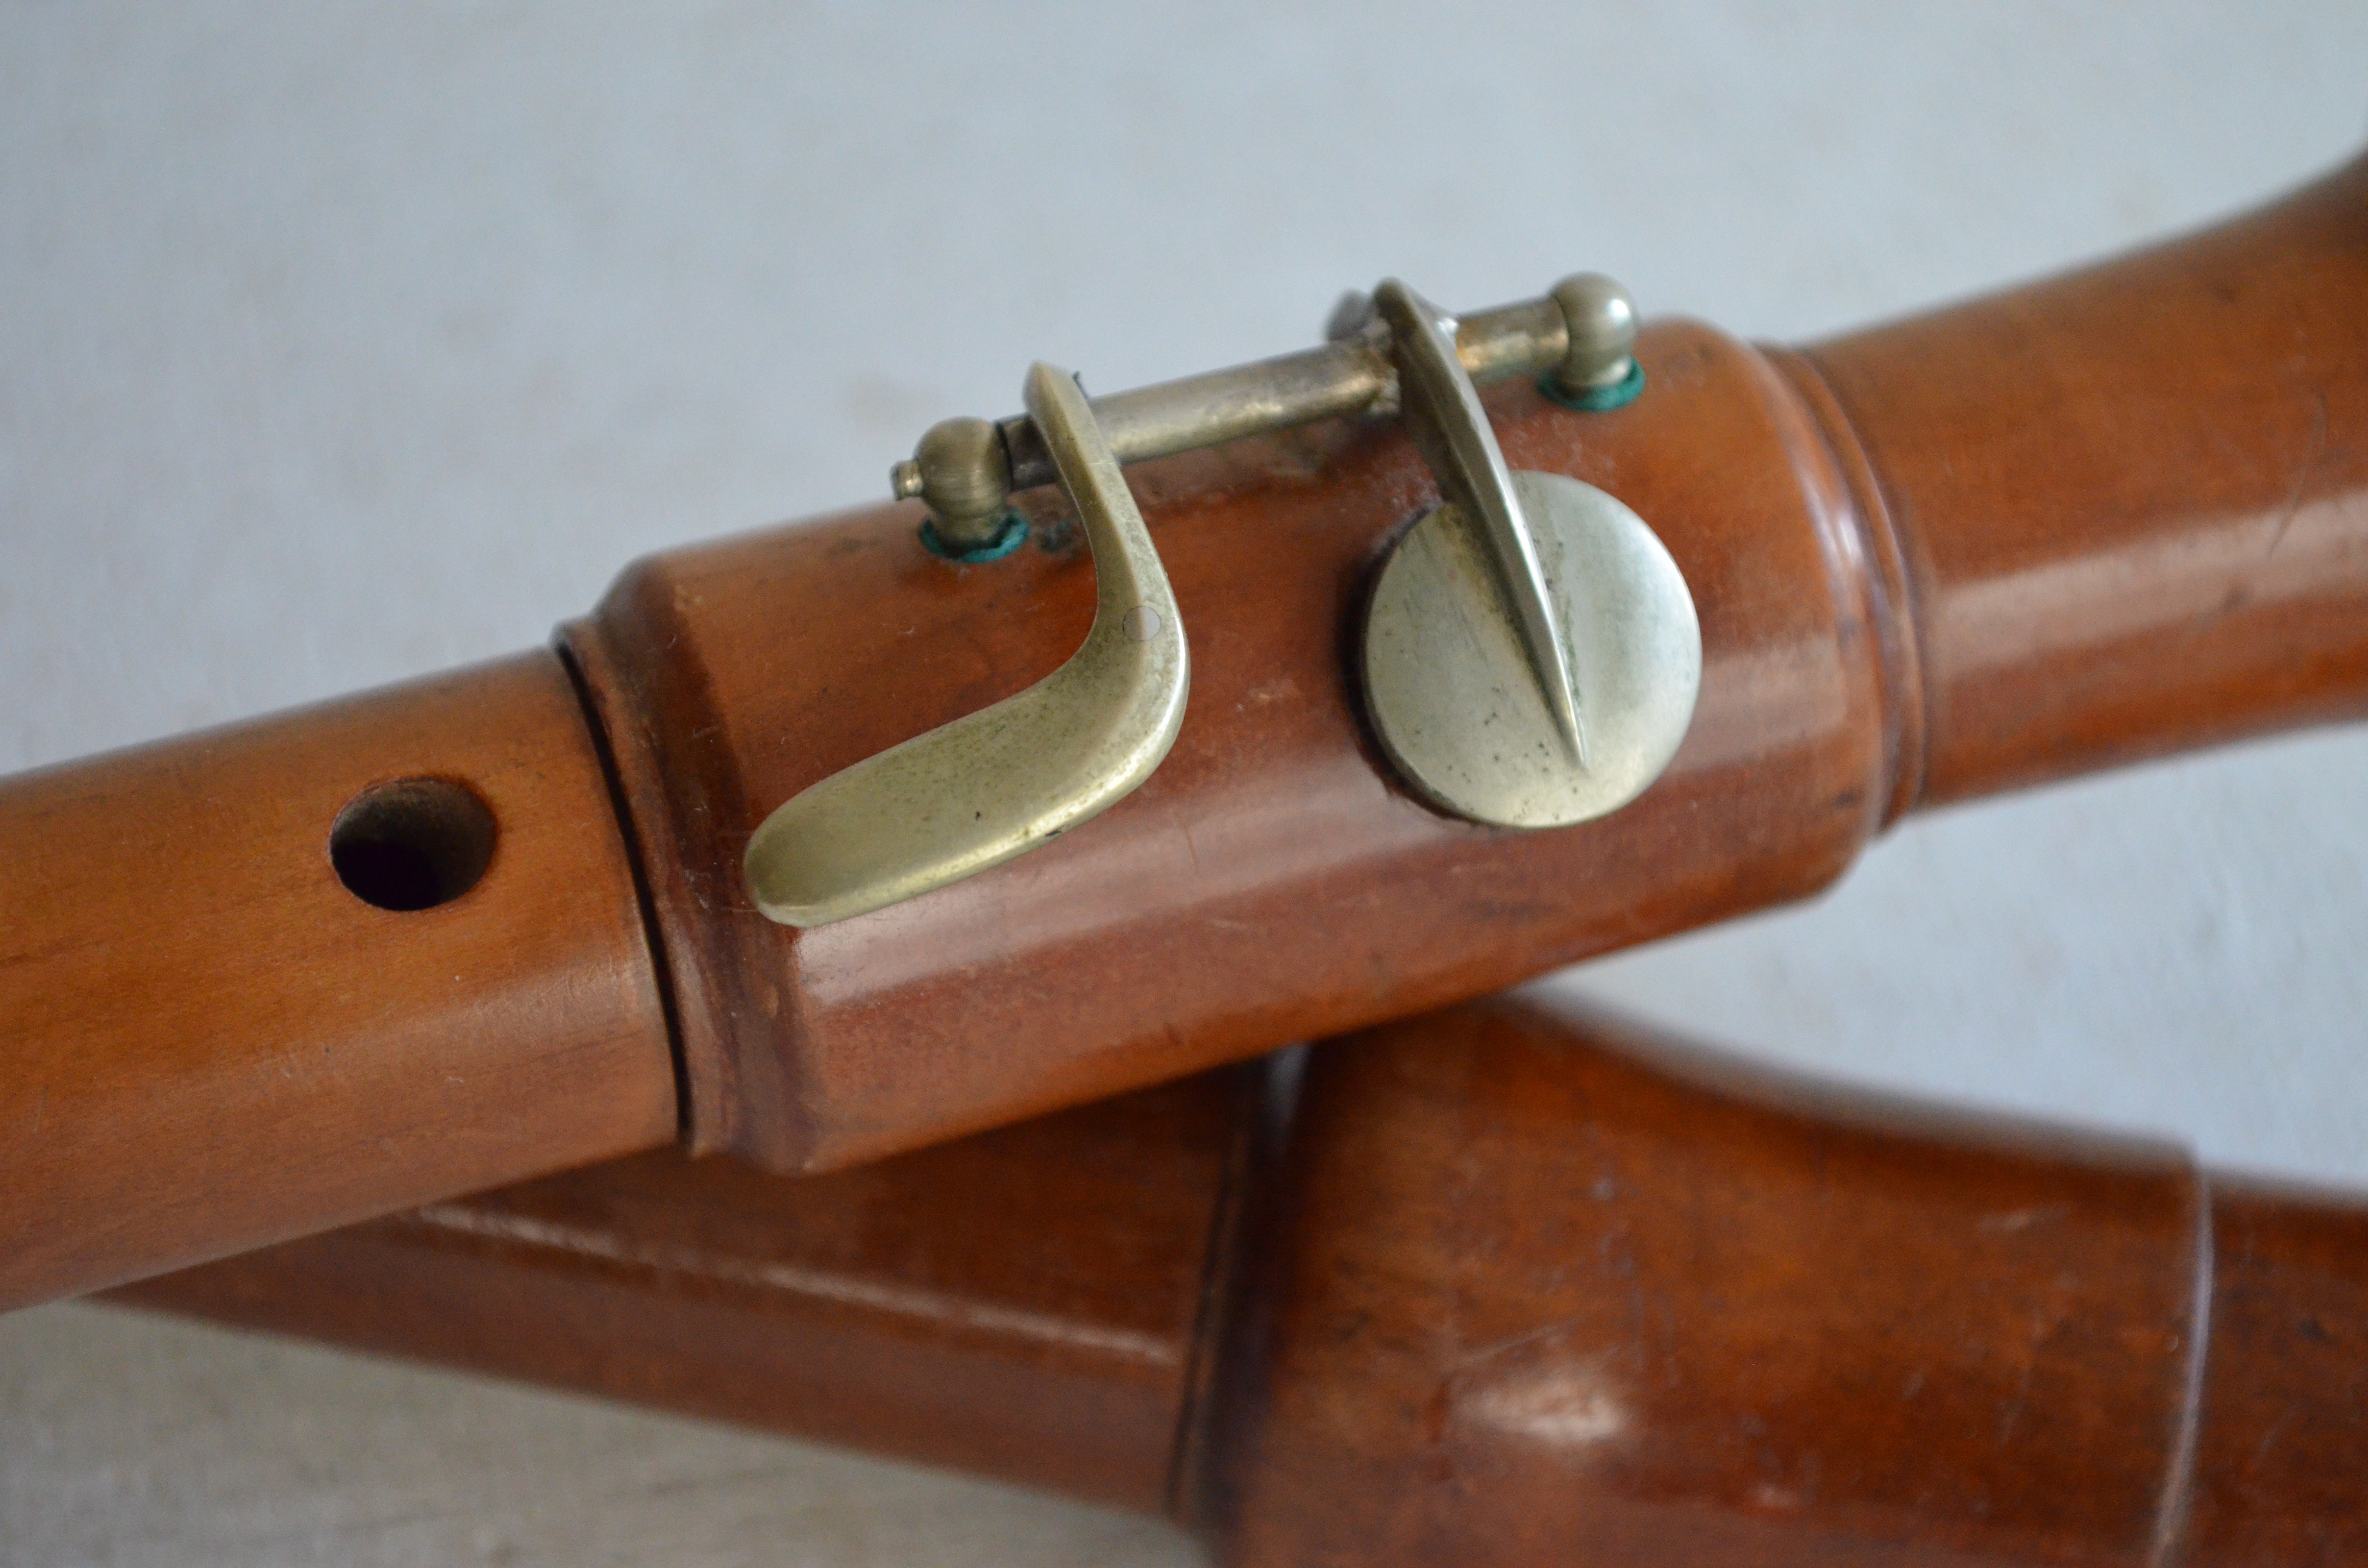
music, wood, guitar, instrument, musical instrument, violin, ukulele, woodwind, flute, string instrument, bowed string instrument, violin family, plucked string instruments, woodwind instrument